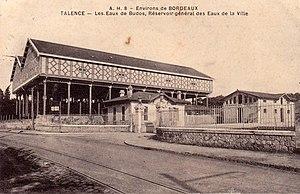
Talence
L'aqueduc de Budos a été réalisé entre 1886 et 1887 pour compléter l'alimentation en eau de la ville de Bordeaux. Il fournit 28 800 m³/jour, ce qui couvre actuellement 15 % des besoins de Bordeaux Métropole en eau potable.